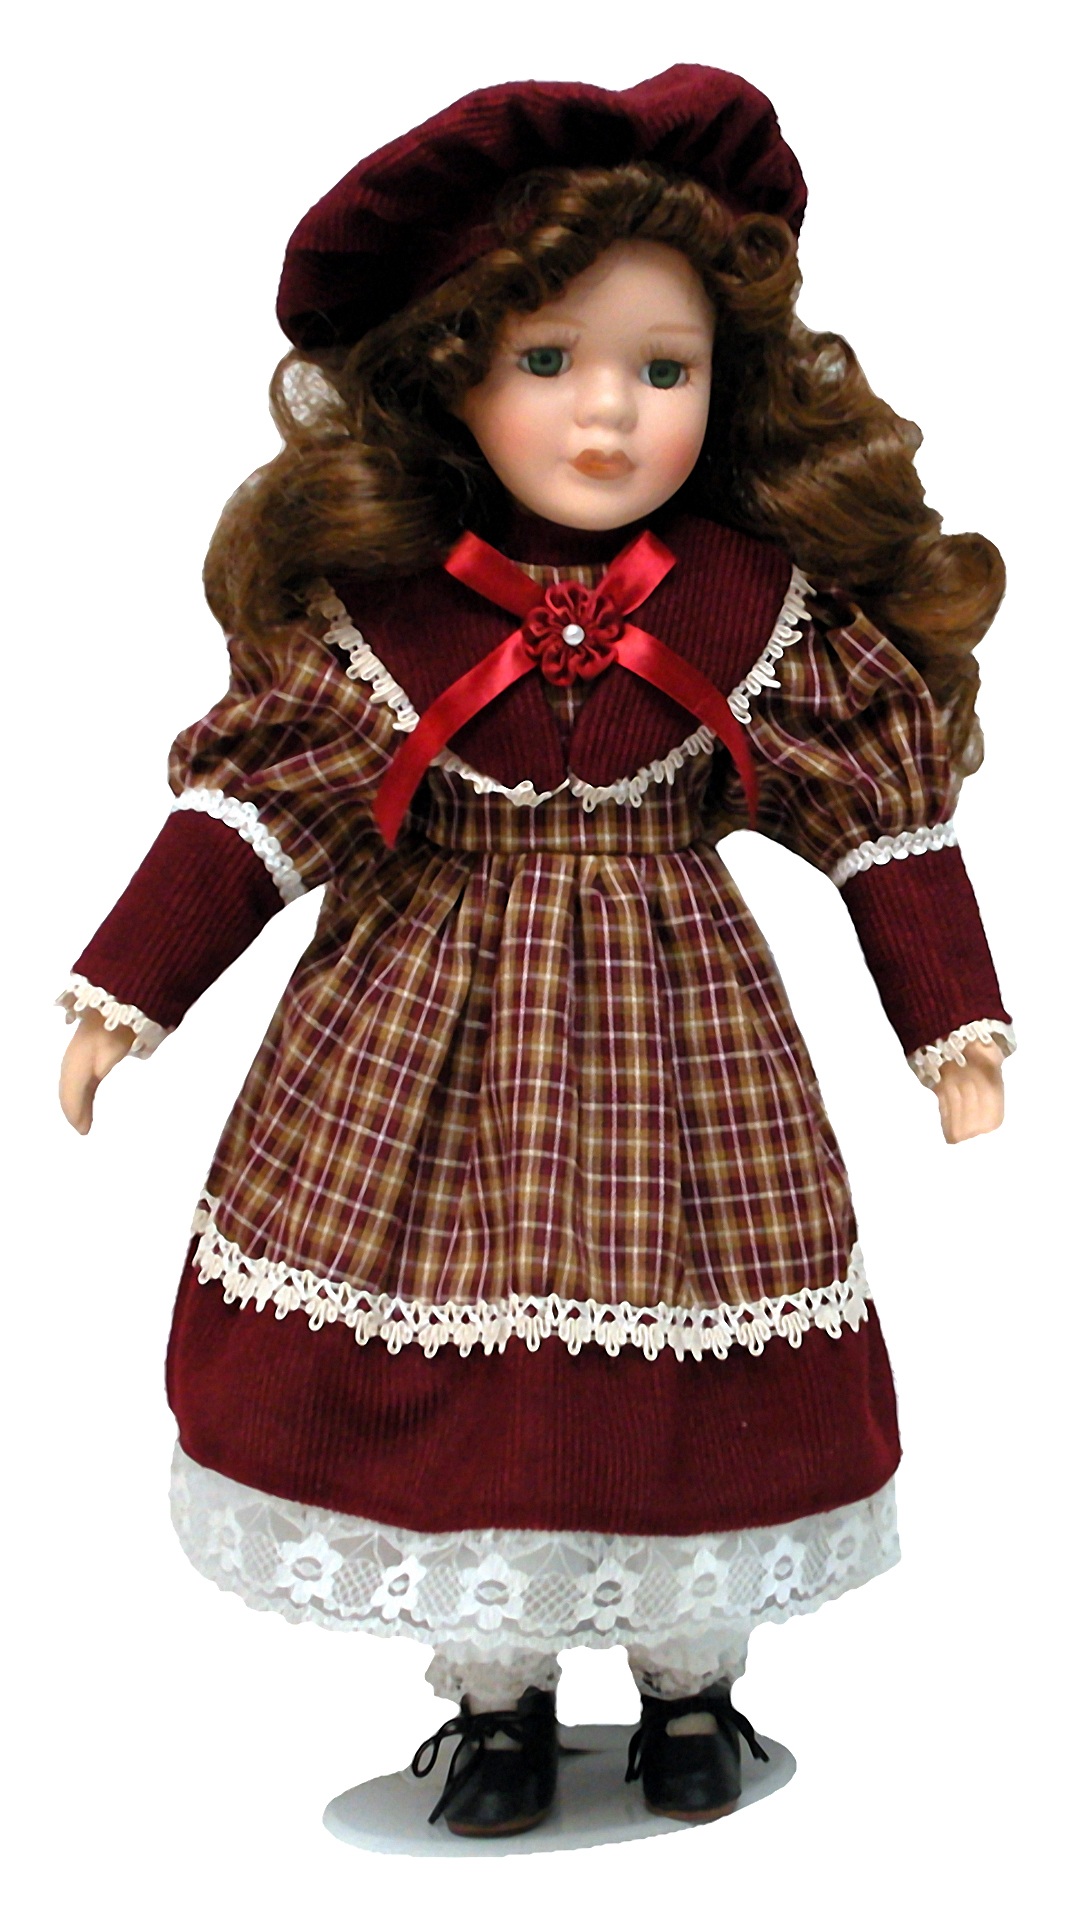
toy, doll, figurine, porcelain doll, old toy